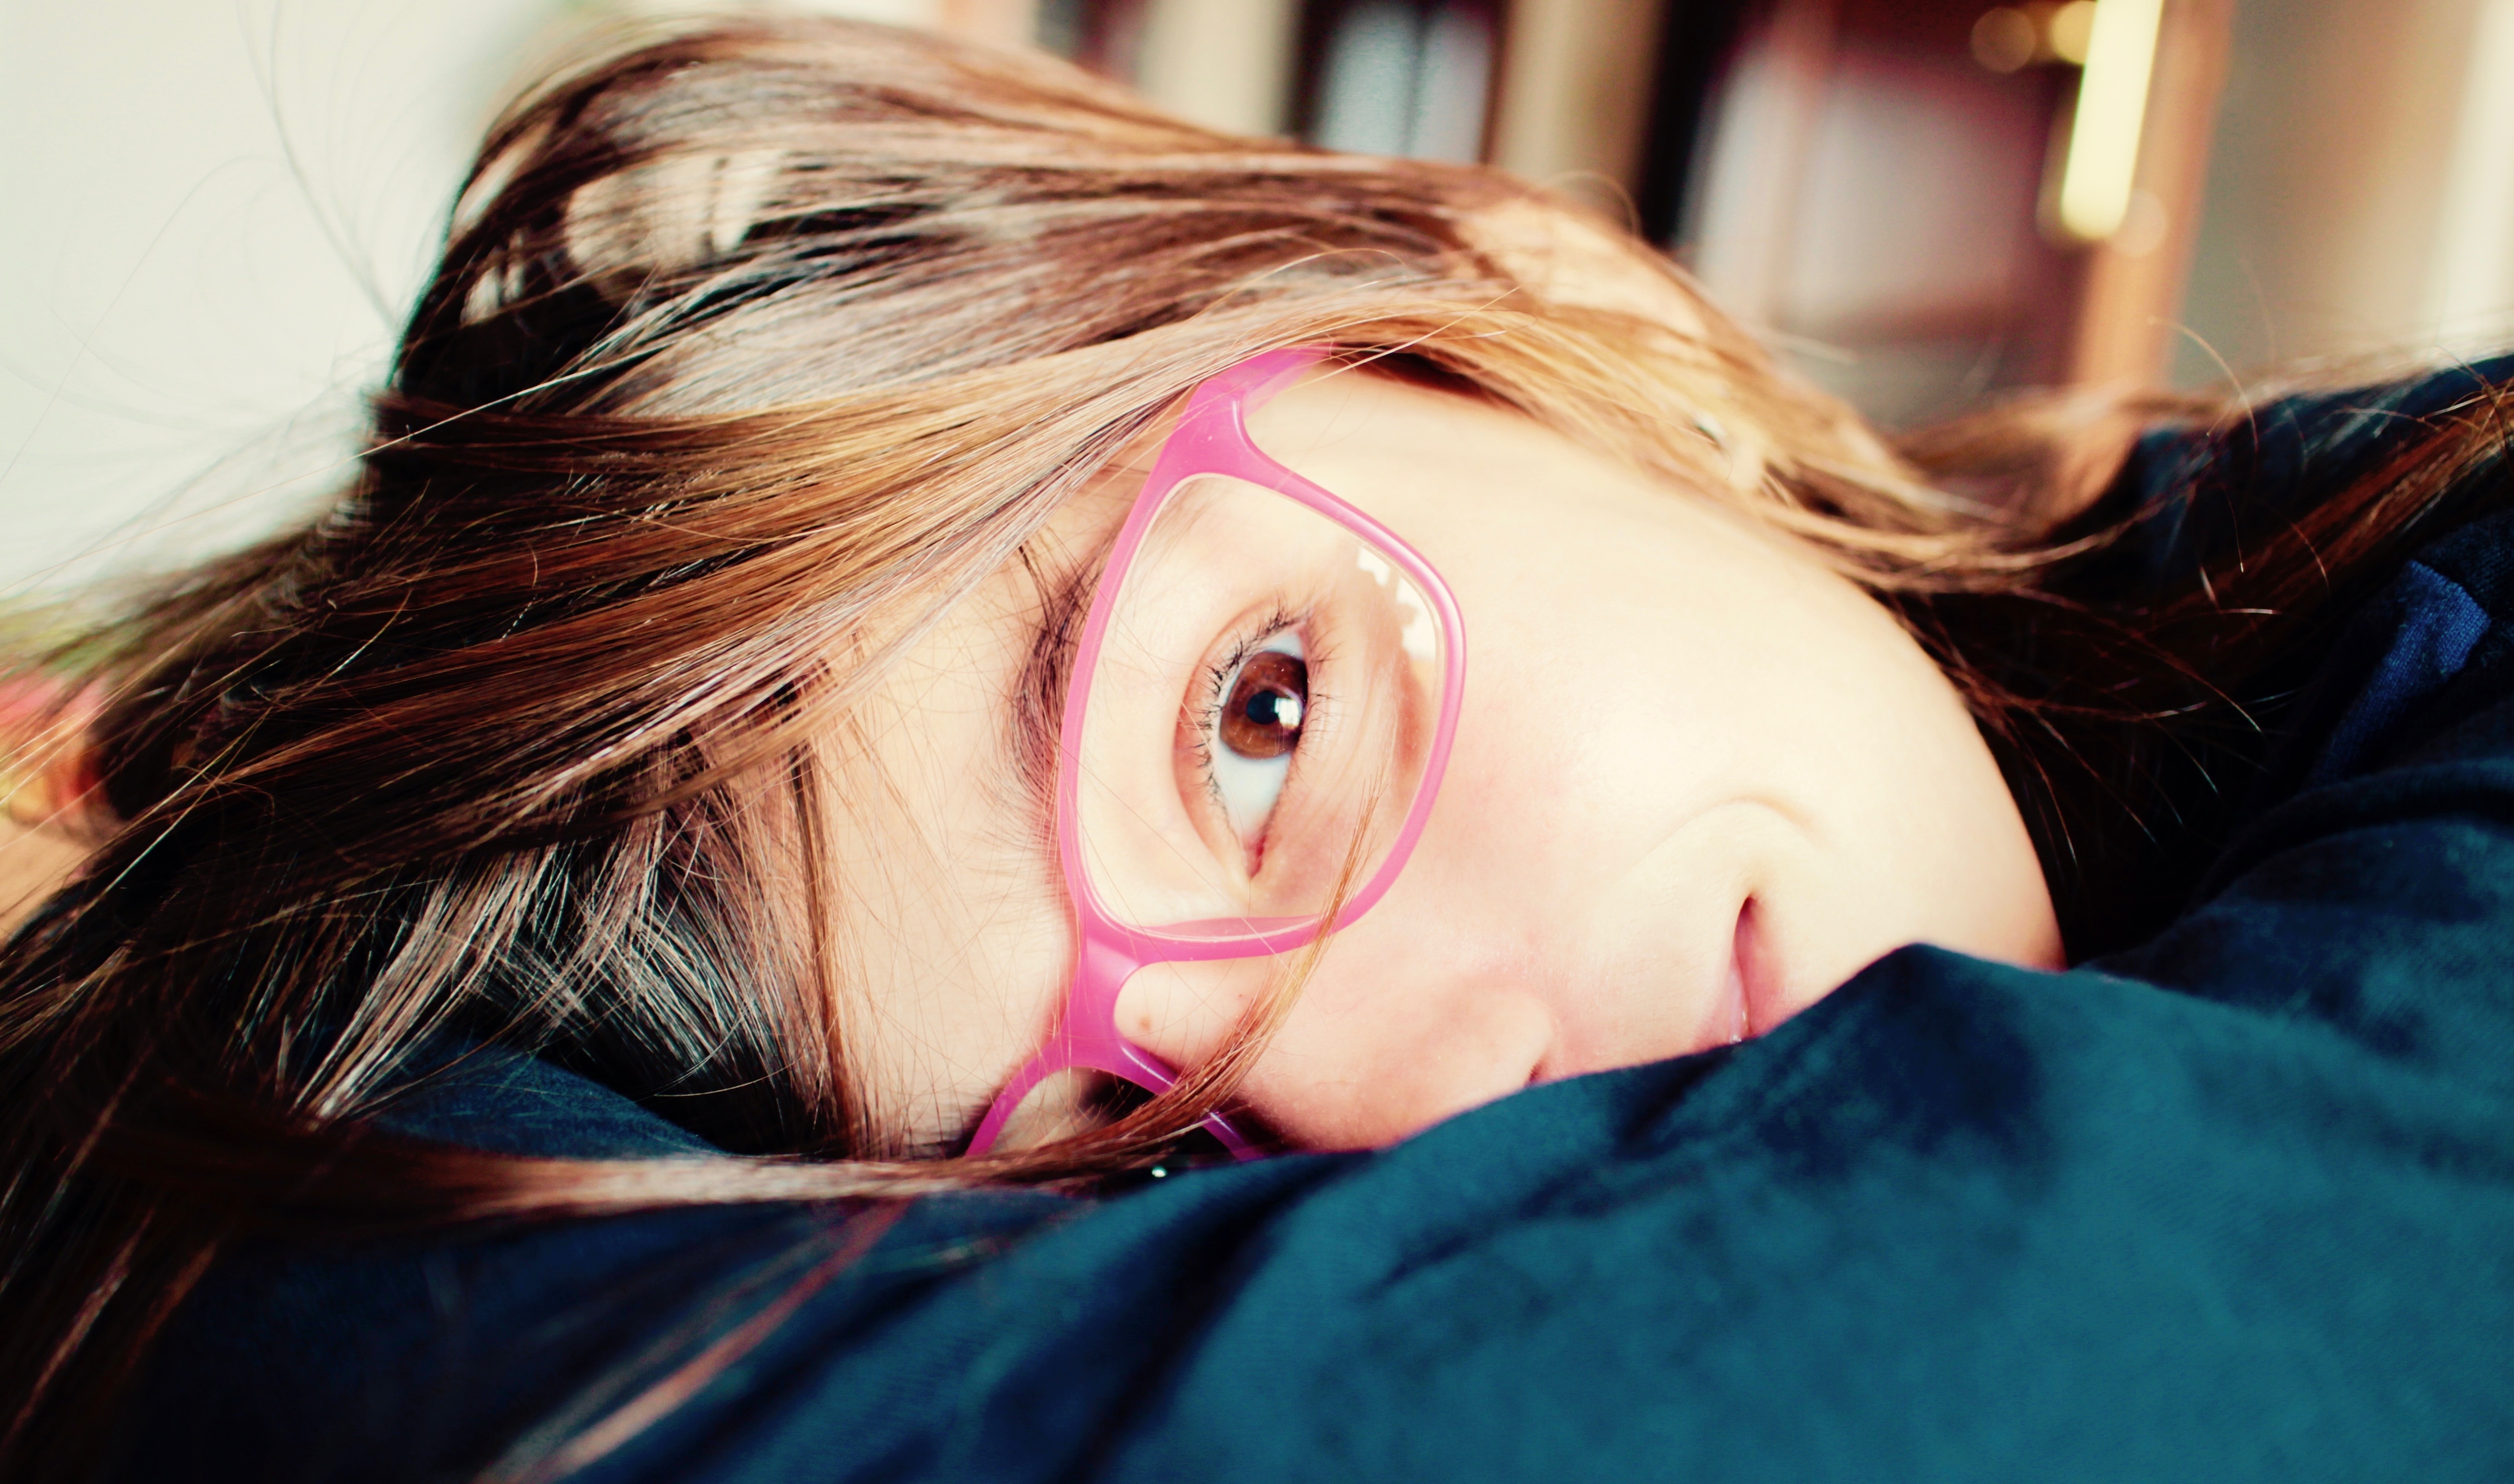
person, girl, woman, hair, photography, portrait, model, red, color, blue, lady, hairstyle, long hair, close up, human body, black hair, face, eyes, children, eye, glasses, head, rosa, look, skin, beauty, serenity, vista, blond, organ, purity, tenderness, little girl, photo shoot, brown hair, look away, lightheartedness, portrait photography, human hair color